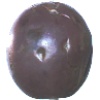
Label: passion_fruit